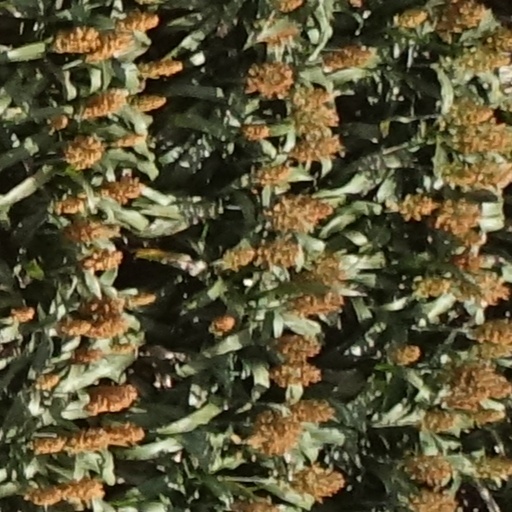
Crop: sorghum